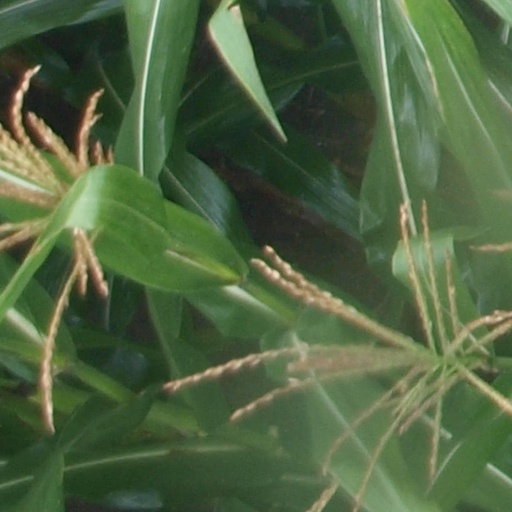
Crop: maize; corn